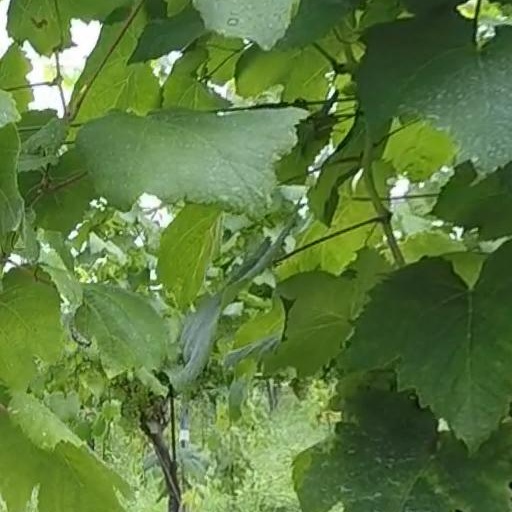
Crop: grape